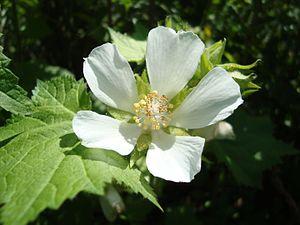
Cette liste de Tracheophyta de Bosnie-Herzégovine, ainsi que d’espèces introduites est un aperçu incomplet d’espèces de mousses, de fougères, de gymnospermes et d’angiospermes citées dans la littérature disponible en langues bosniaque, croate, serbe et serbo-croate. Cet aperçu n’inclue pas des espèces cultivées ni celles occasionnellement introduites.